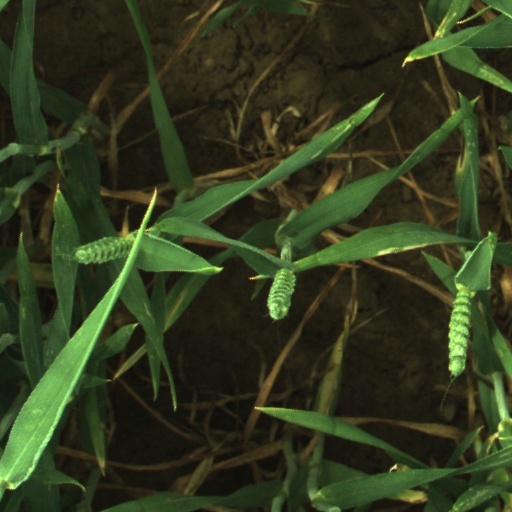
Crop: wheat